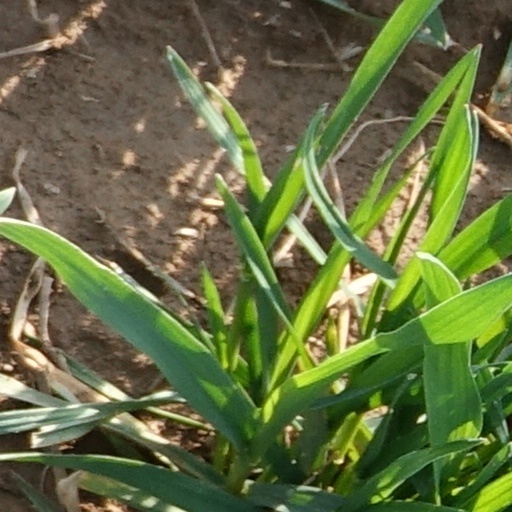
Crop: wheat